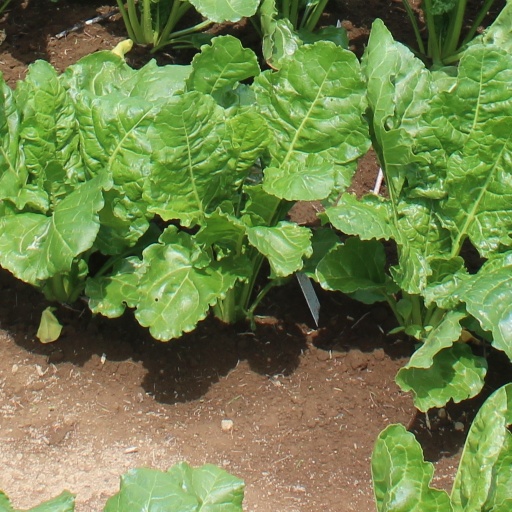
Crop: sugar beet